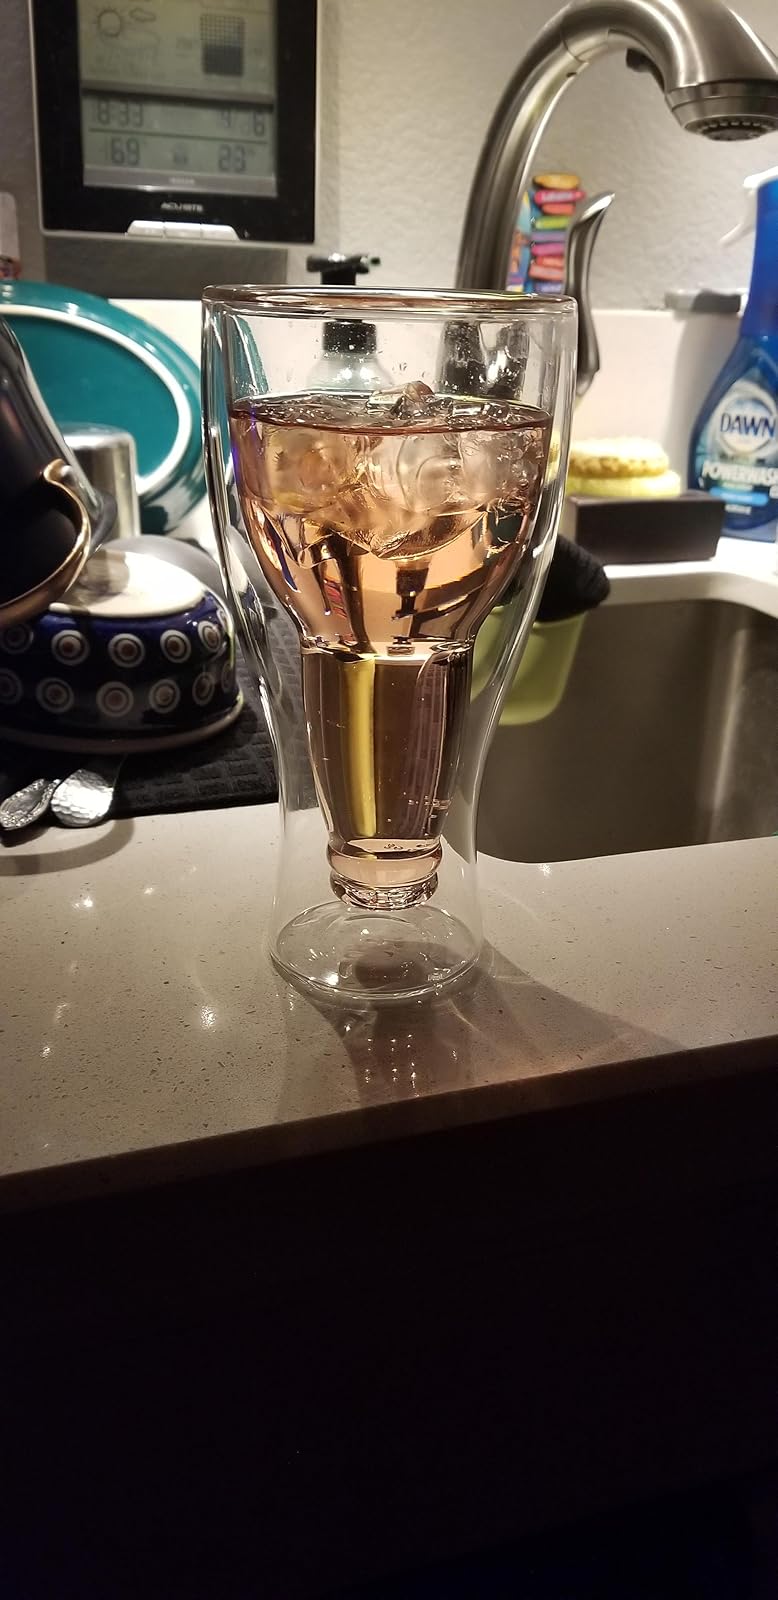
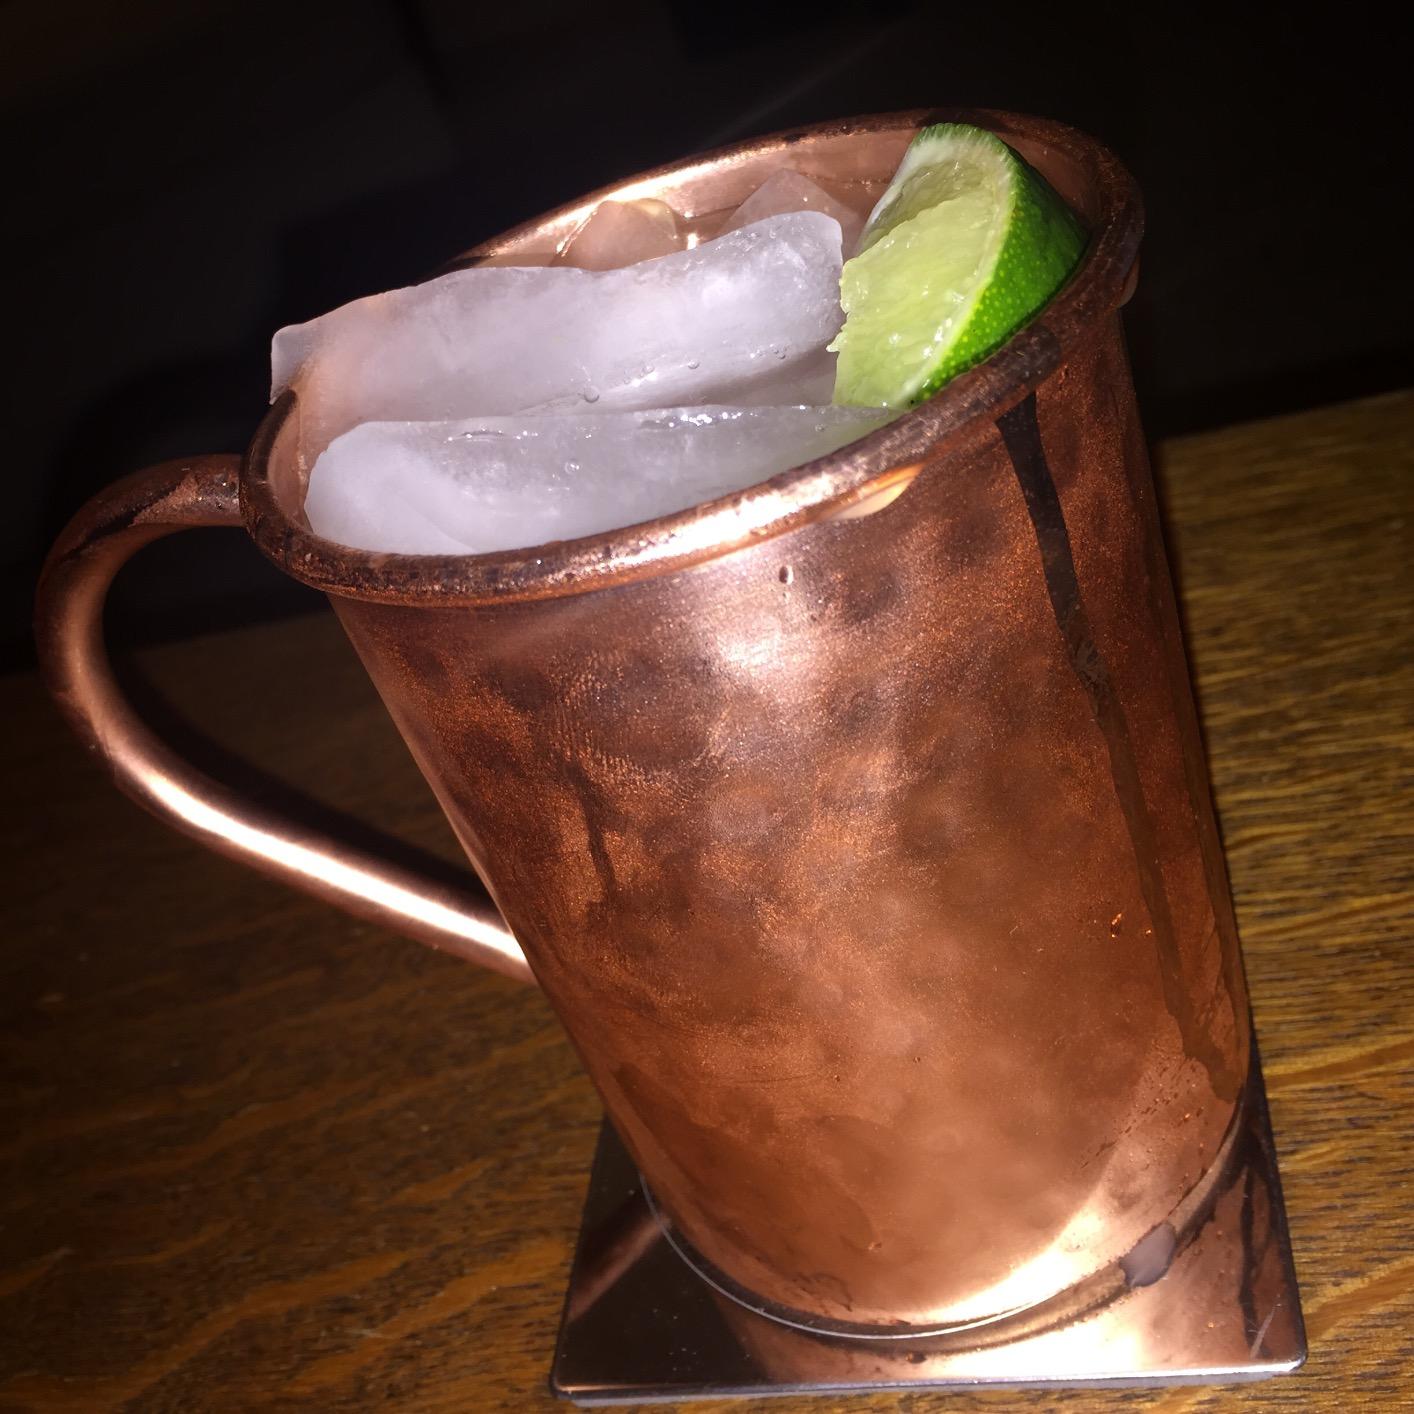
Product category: items_mug
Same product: no